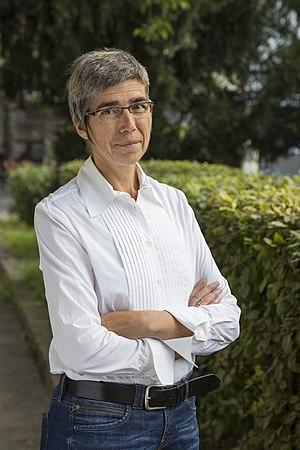
Jutta Paulus, née Wege le 9 mai 1967 à Giessen, est une femme politique allemande.